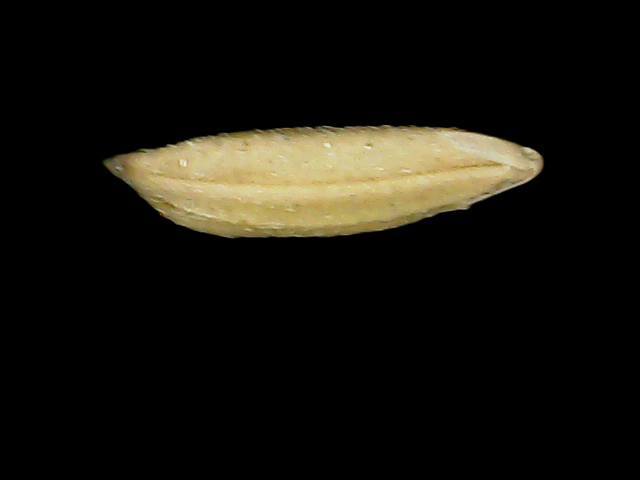
Rice variety: Binadhan23